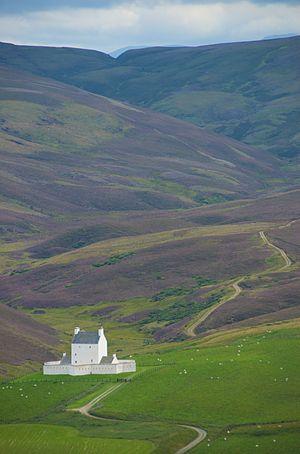
Le château de Corgarff se trouve dans la région de Strathdon en Aberdeenshire, au nord de l'Écosse. À travers son histoire, ce château a souvent été d'une importance stratégique, gardant à l'origine la route reliant les villes de la Deeside à celles du Speyside, puis plus tard la voie militaire de Blairgowrie and Rattray à Fort George. Par son emplacement, le château de Corgarff eut une histoire mouvementée et parfois tragique.